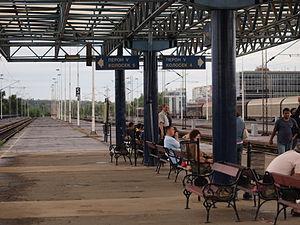
Novi Beograd, la « Nouvelle Belgrade », est une municipalité de Serbie située sur le territoire de la Ville de Belgrade. Elle fait partie des 10 municipalités urbaines qui constituent la ville de Belgrade proprement dite. Au recensement de 2011, elle comptait 212 104 habitants.
La rue Antifašističke borbe ou rue de la lutte antifasciste est située à Belgrade, la capitale de la Serbie, dans la municipalité urbaine de Novi Beograd.